Alto saxophone

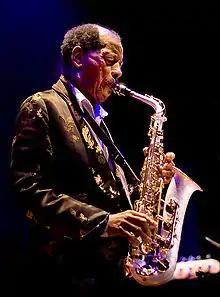
Free jazz pioneer Ornette Coleman playing a Selmer alto saxophone with low A

Notable jazz alto saxophonists include Charlie Parker, Cannonball Adderley, Johnny Hodges, Sonny Stitt, Paul Desmond, Benny Carter, Ornette Coleman, Lee Konitz, Bobby Watson, Eric Dolphy, Marshall Allen, Art Pepper, Julius Hemphill, Oliver Lake, Anthony Braxton, Henry Threadgill, Carlos Ward, David Sanborn, Dave Koz, Tom Scott, Paquito D'Rivera, John Zorn, Tim Berne, Steve Wilson, Steve Coleman, Greg Osby, Vincent Herring, Mark Gross, Kenny Garrett and Jeff Coffin.